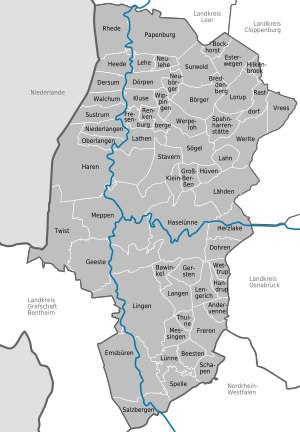
Landkreis Emsland / Kommuner
Byer og kommuner
Landkreis Emsland er en landkreis der ligger i den sydvestlige del af den tyske delstat Niedersachsen ved grænsen til Nederlandene mod vest, og med Nordrhein-Westfalen liggende mod syd. Landkreisen er opkaldt efter floden Ems. Emsland grænser i øvrigt op til Grafschaft Bentheim, Landkreis Leer, Landkreis Cloppenburg, Landkreis Osnabrück og Kreis Steinfurt. Moseområdet Bourtanger Moor udgør en naturlig grænse til Holland.